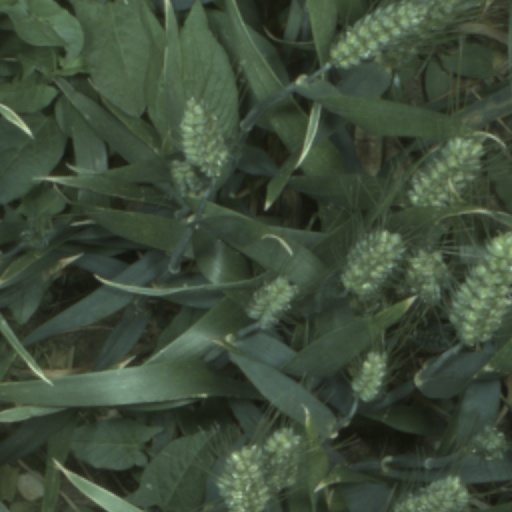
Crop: wheat